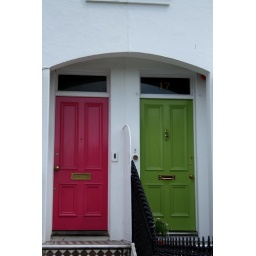
green & pink in brighton